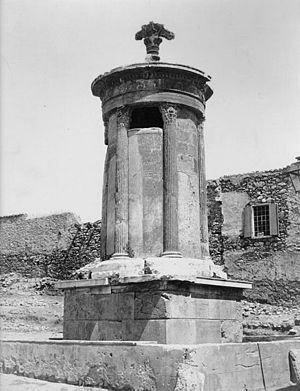
La liturgie est, en Grèce antique, un service public mis en place par la cité et que les plus riches, avec plus ou moins de bonne volonté, financent et gèrent avec leur fortune personnelle. Elle trouve sa légitimité dans l'idée que « la richesse personnelle n'est possédée que par délégation de la cité » : « Que tu paraisses être en deçà de ces obligations et, je le sais, les Athéniens te châtieront comme s'ils te prenaient à voler leurs propres biens. » Le système liturgique remonte aux premiers temps de la démocratie athénienne, et tombe progressivement en désuétude à la fin du IVᵉ siècle av. J.-C. et à l'époque hellénistique face au développement de l'évergétisme.
Le Monument chorégique de Lysicrate a été élevé à Athènes, près de l'Acropole, par le chorège Lysicrate en -335/-334, sous l'archontat d'Euainétos, pour commémorer un premier prix qu'il avait remporté cette année-là au théâtre de Dionysos avec un chœur de jeunes gens dans le concours de dithyrambe.